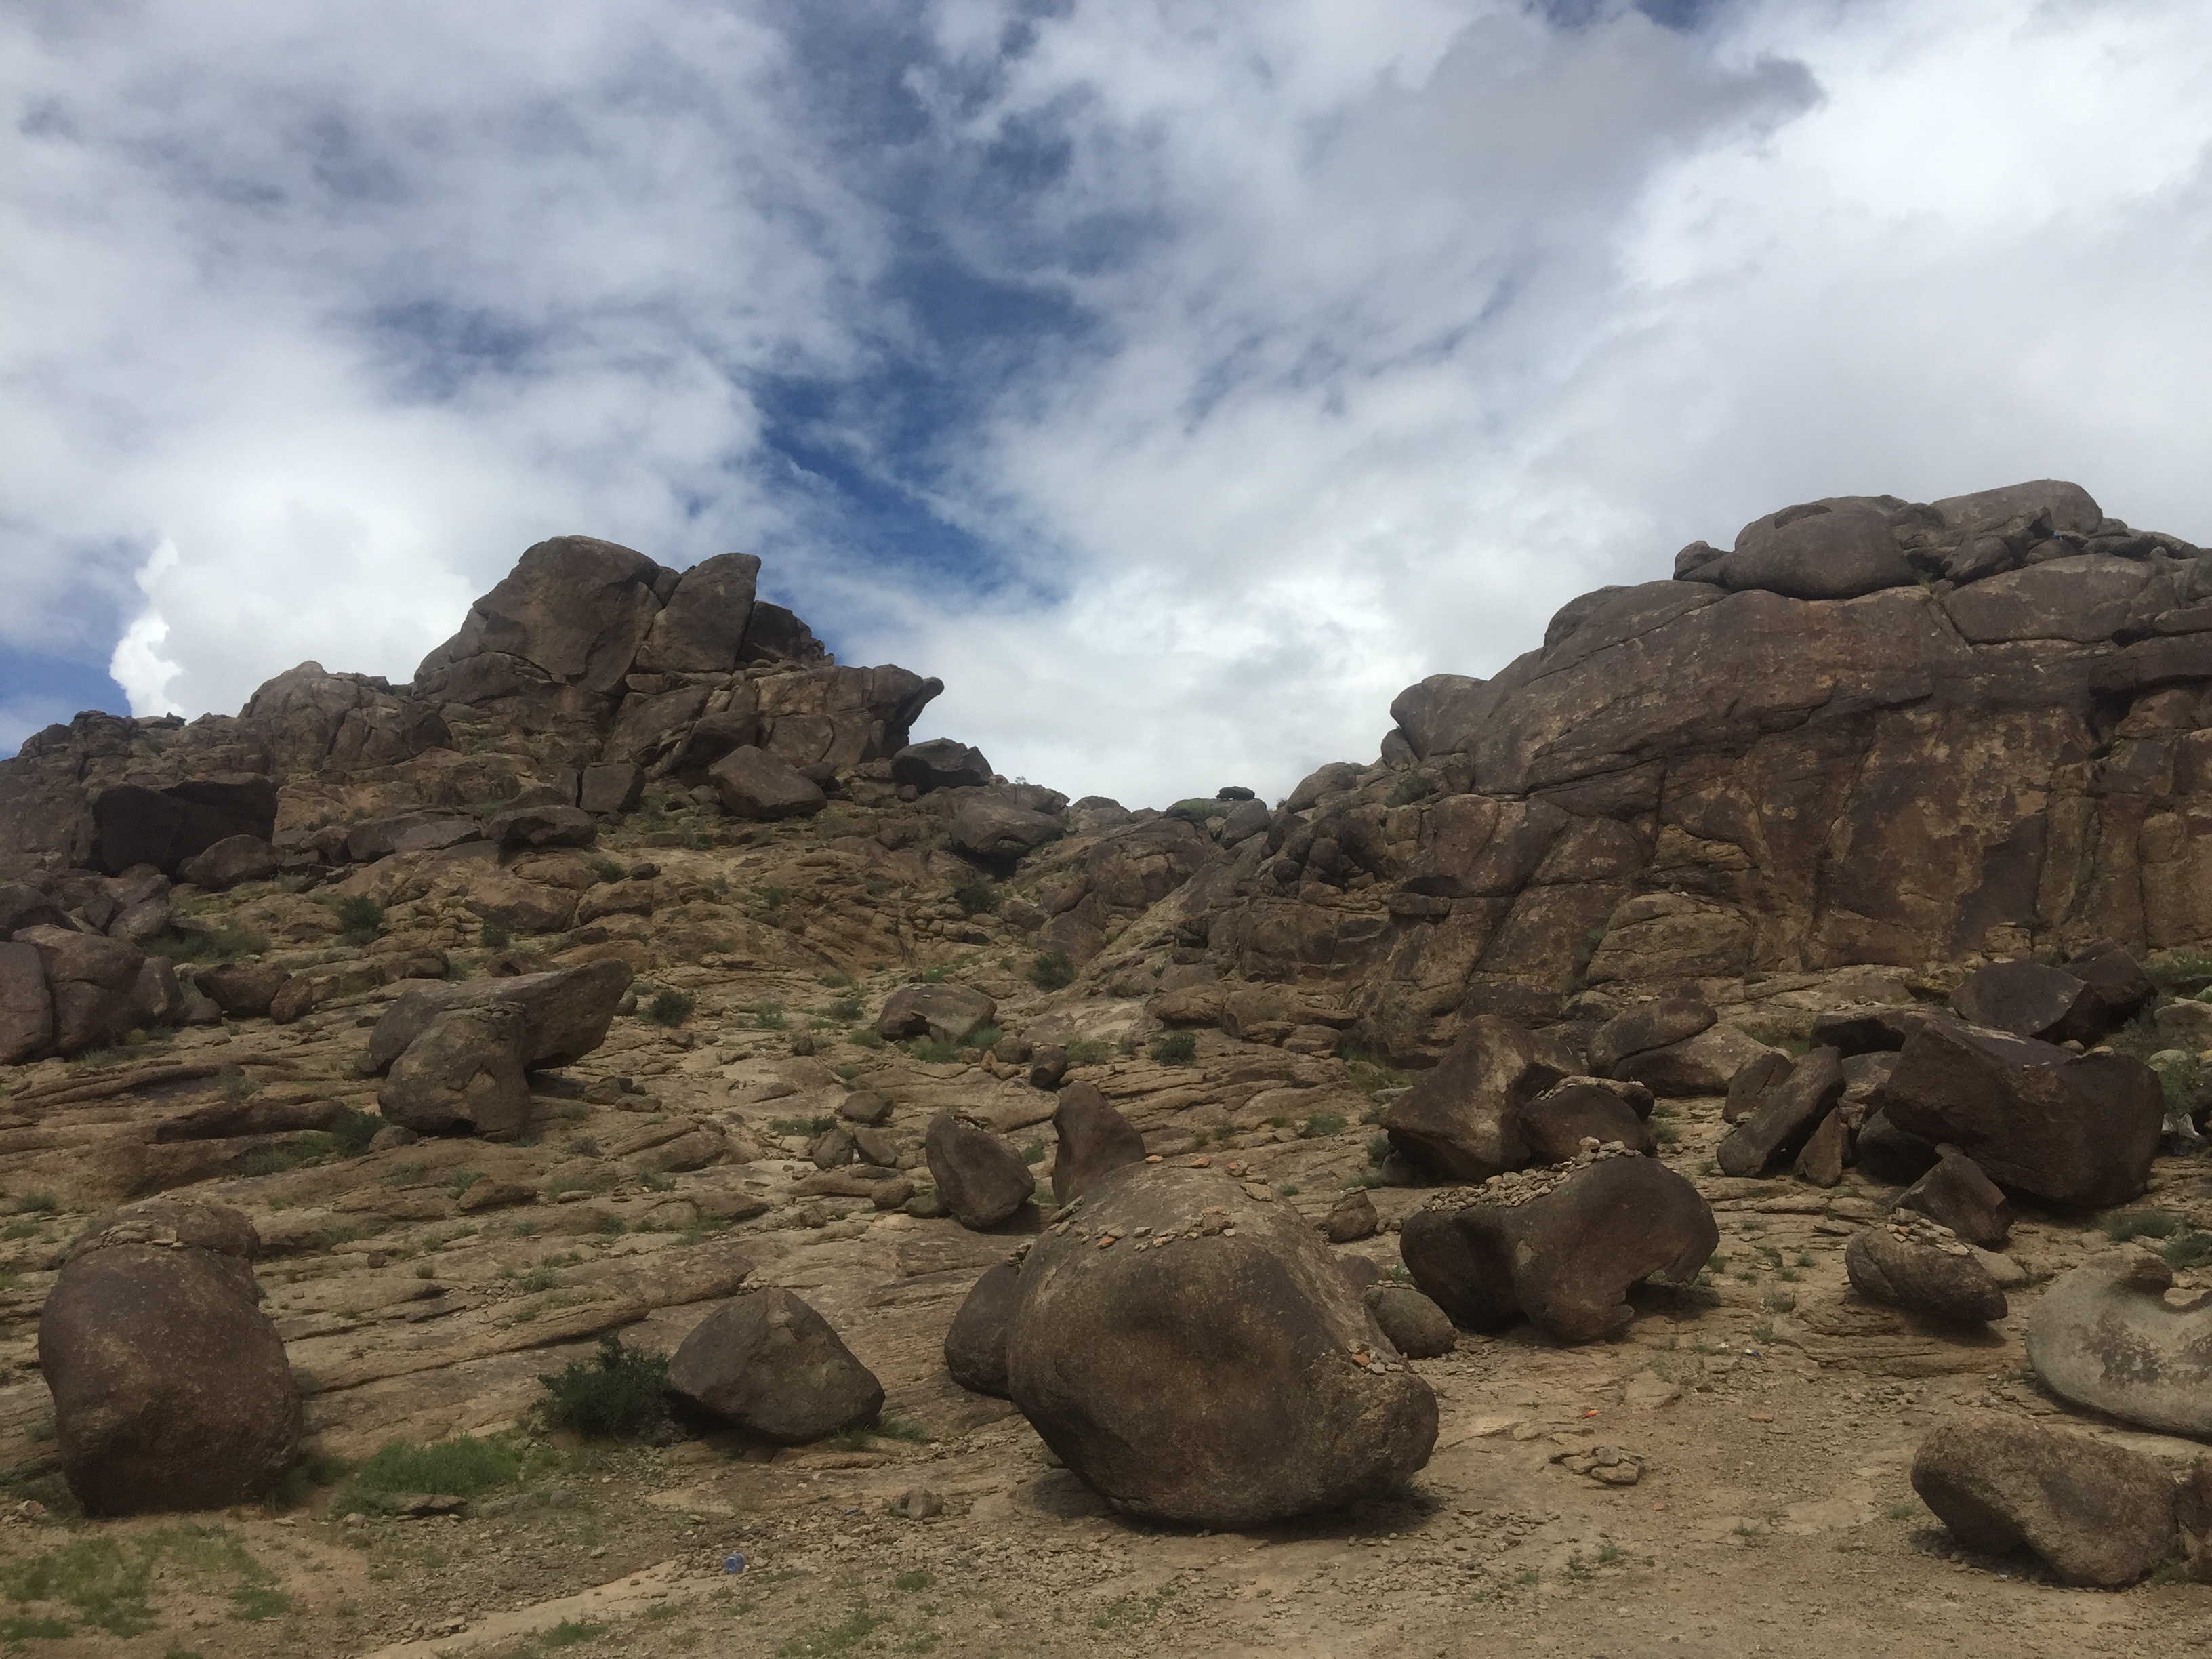
landscape, rock, wilderness, mountain, valley, formation, arch, terrain, material, geology, badlands, boulder, plateau, wadi, ancient history, natural environment, mountainous landforms